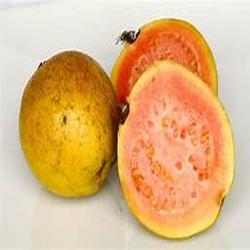
Label: Guava